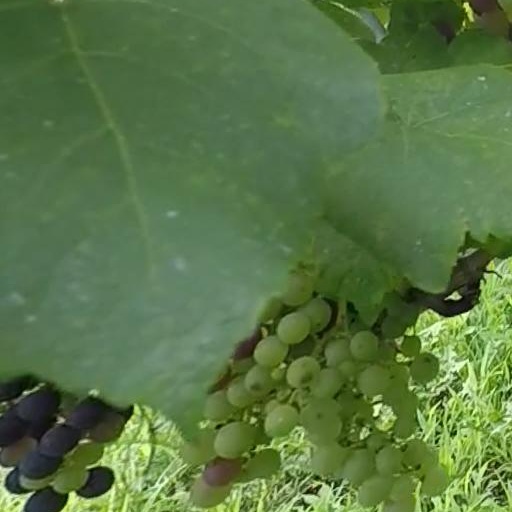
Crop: grape